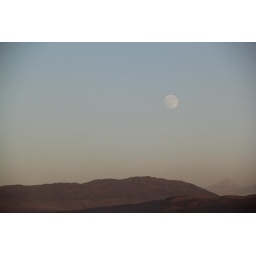
Not sure which mountain this is, but the photo was taken from the hill in DKIT